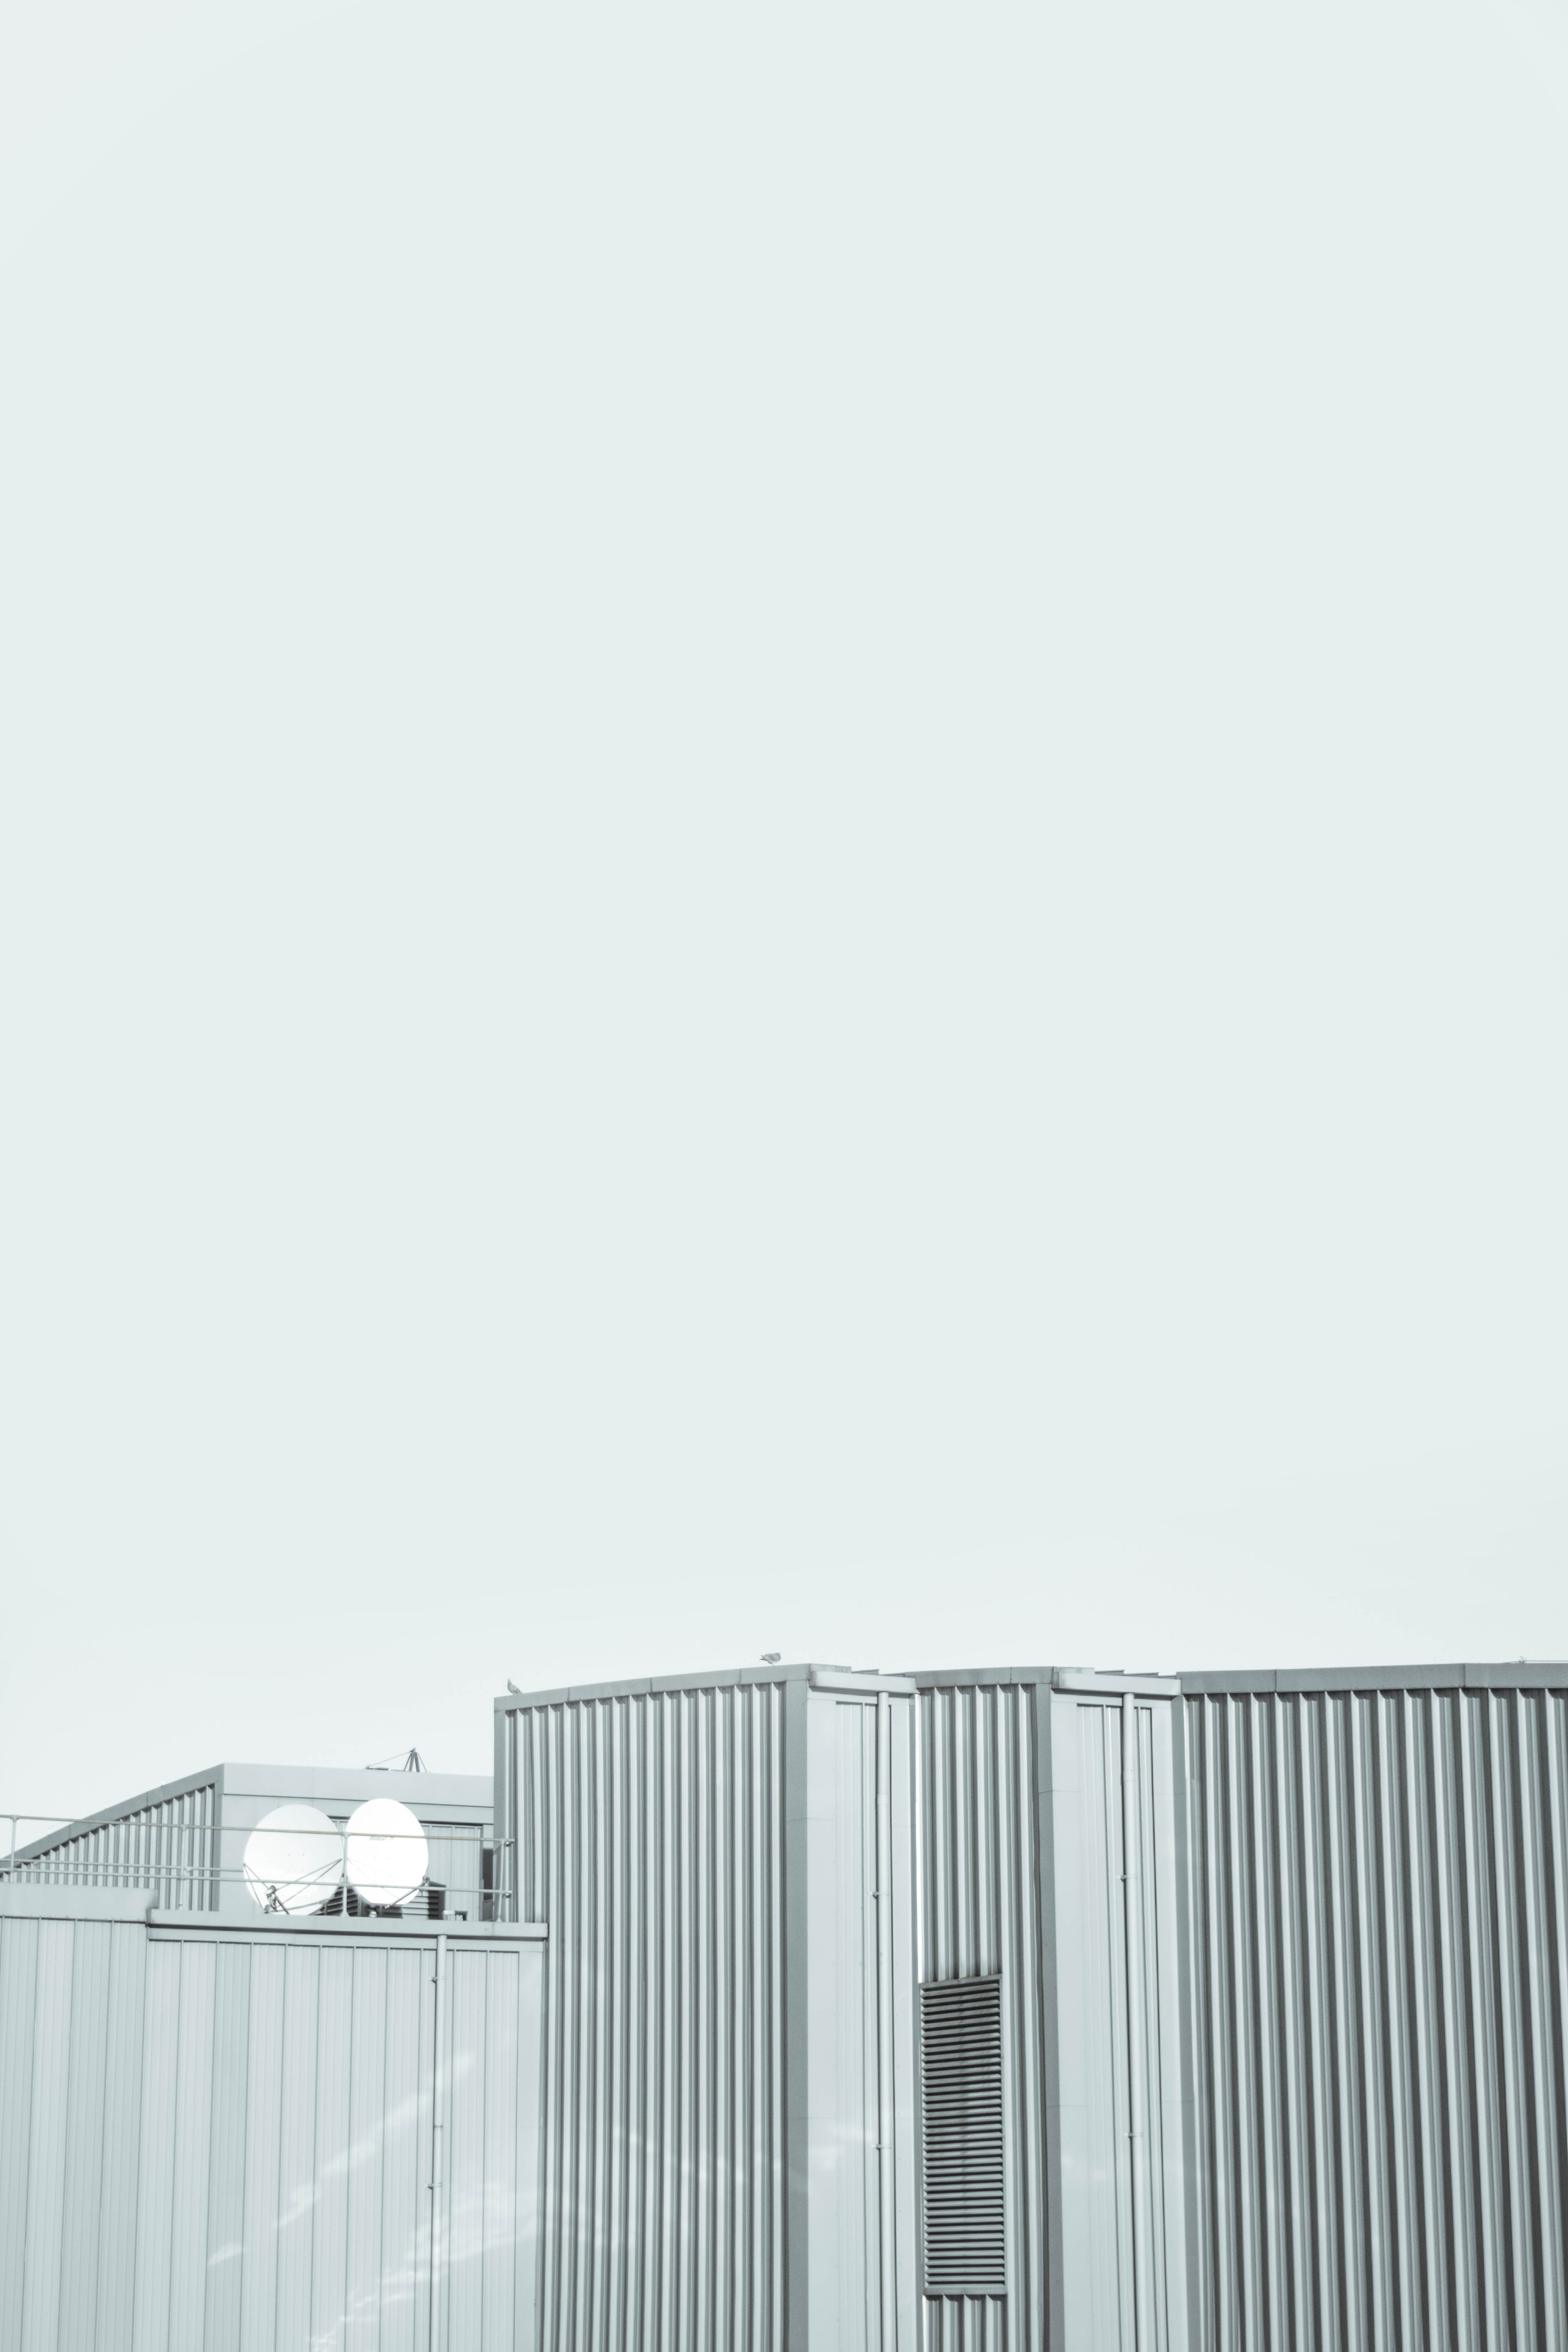
architecture, building, shed, line, lighting, product, grey, minimalism, minimal